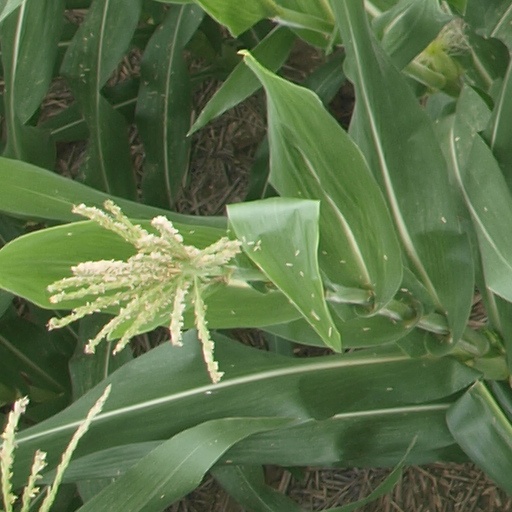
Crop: maize; corn